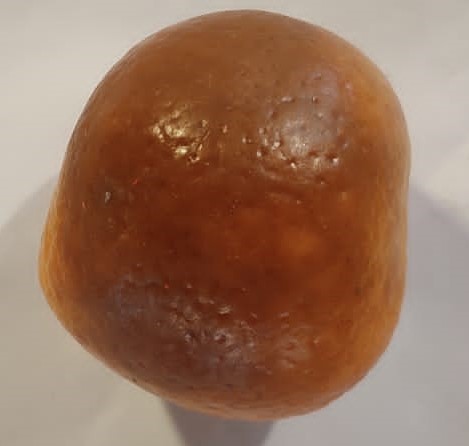
Fruit: orange
Condition: rotten